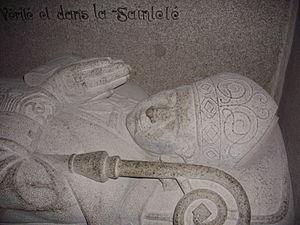
Cathédrale Saint-Pierre de Vannes (Morbihan, France)
L'évêque de Vannes est à la tête du diocèse catholique français de Vannes, en Bretagne. Le diocèse couvre le département du Morbihan. L'évêque de Vannes siège dans la Cathédrale Saint-Pierre située dans la cité de Vannes. L'évêché de Vannes est suffragant de l'archevêché de Tours jusqu'en 1859, puis de l'archevêché de Rennes à partir de cette date. La création de l'évêché remonte au Vᵉ siècle.
Hippolyte Tréhiou est un évêque français.